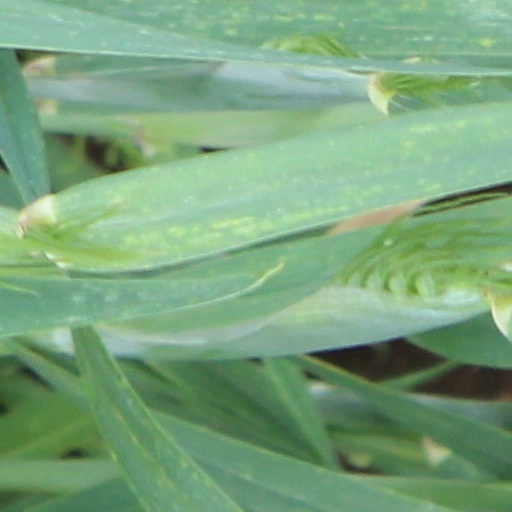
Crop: wheat